Manufacturing in New Zealand

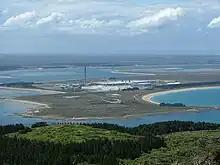
Tiwai Point Aluminium Smelter

New Zealand Steel operates the Glenbrook steel mill, near Waiuku south of Auckland. Commissioned in 1969, the Glenbrook mill uses ironsand as the ore, in contrast to many steel mills internationally. The ironsand is mined at the Waikato North Head mine at Otaua, and sent to the mill via an 18-kilometre underground pipeline. The mill produces approximately 650,000 tonnes of steel, primarily flat rolled steel, per year.